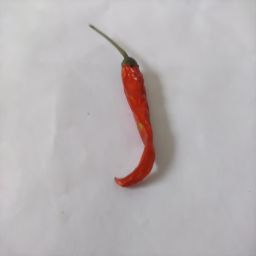
Crop: Chile Pepper
Quality: Dried